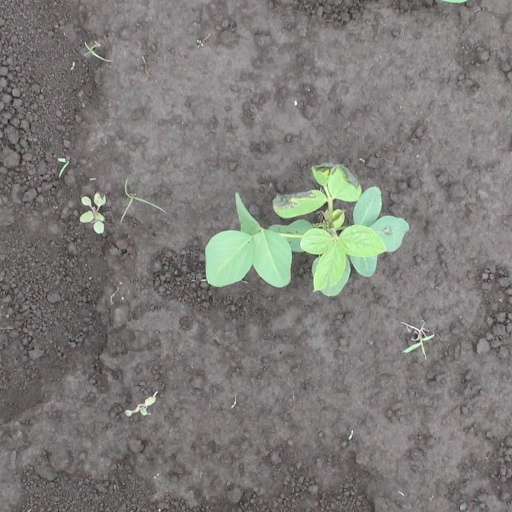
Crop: soybean